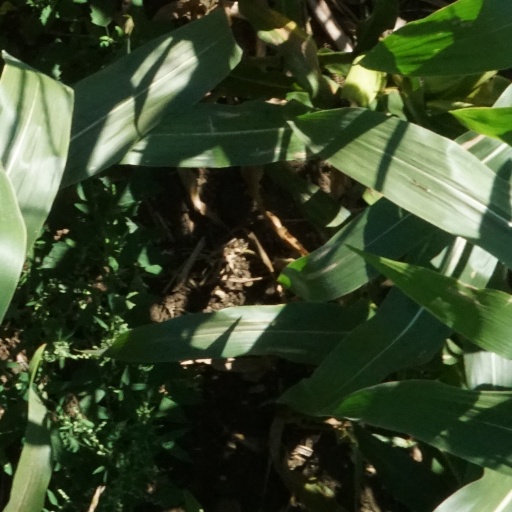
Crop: maize; corn